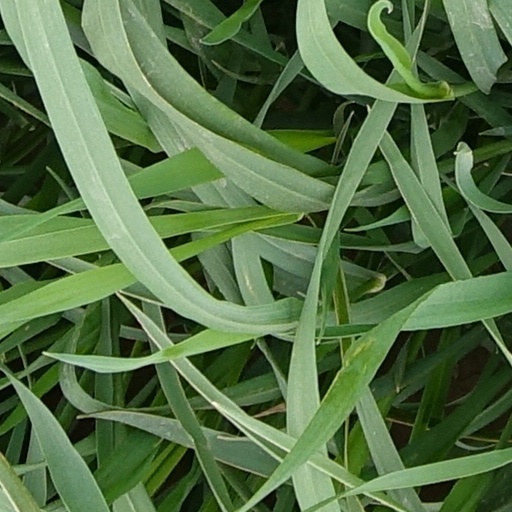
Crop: wheat